Henri Duret

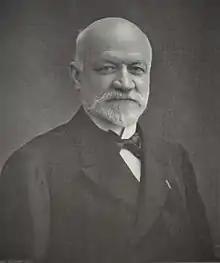
Henri Duret

Henri Duret (7 July 1849, Condé-sur-Noireau – 7 April 1921) was a French neurologist whose contributions to the knowledge of cerebral circulation and the physiology of the brainstem were important for the early years of brain surgery. For thirty years he was associated with "Faculté Libre de Médecine" in Lille, France, and became dean of the school. He also organized and directed Red Cross hospitals during World War I.